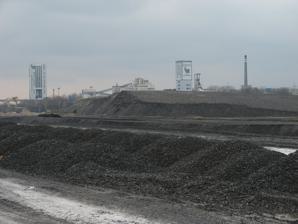
Building: Bielszowice Coal Mine
Country: Poland
Year built: 1979
Mine in Bielszowice, Ruda Śląska, Silesian Voivodeship, Poland Bielszowice coal mine KWK Bielszowice Location Bielszowice coal mine Location Bielszowice , Ruda Śląska town Silesian Voivodeship Country Poland Coordinates 50°17′28.9″N 18°49′13.48″E / 50.291361°N 18.8204111°E / 50.291361; 18.8204111 Production Products Coal Production 4,000,000 History Opened 1979 Owner Company Kompania Węglowa The Bielszowice coal mine is a large mine in the south of Poland in Bielszowice district of Ruda Śląska , Silesian Voivodeship , 267 km south-west of the capital, Warsaw . Bielszowice represents one of the largest coal reserve in Poland having estimated reserves of 284.2 million tonnes of coal . The annual coal production is around 4 million tonnes. References